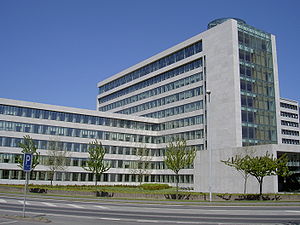
Als / Galleri
Als er en ø beliggende øst for Jylland med et areal på 321 km², 165 km i omkreds. Øens har et indbyggertal på 49.476, hvoraf de 27.841 bor i Sønderborg som er den største by, men som er delt af Alssund, dog med den største del af bebyggelsen på Als-siden.